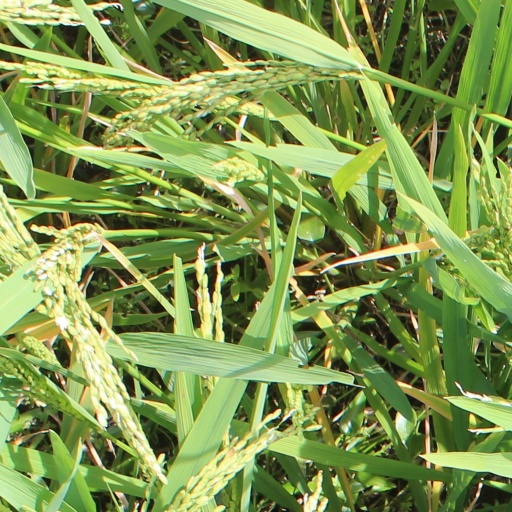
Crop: rice